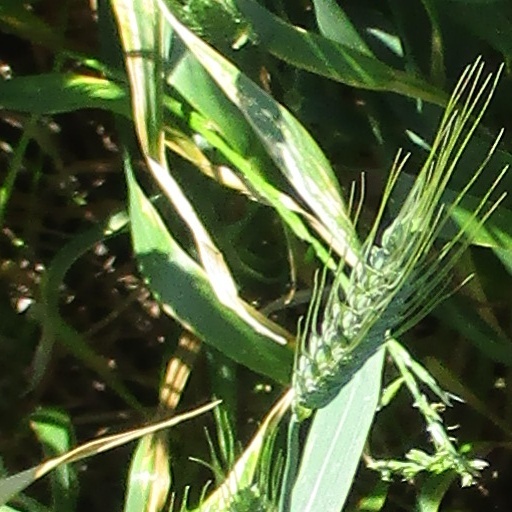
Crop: wheat